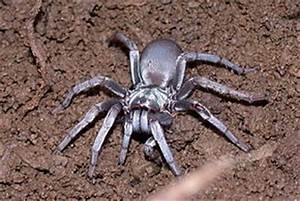
Label: spider